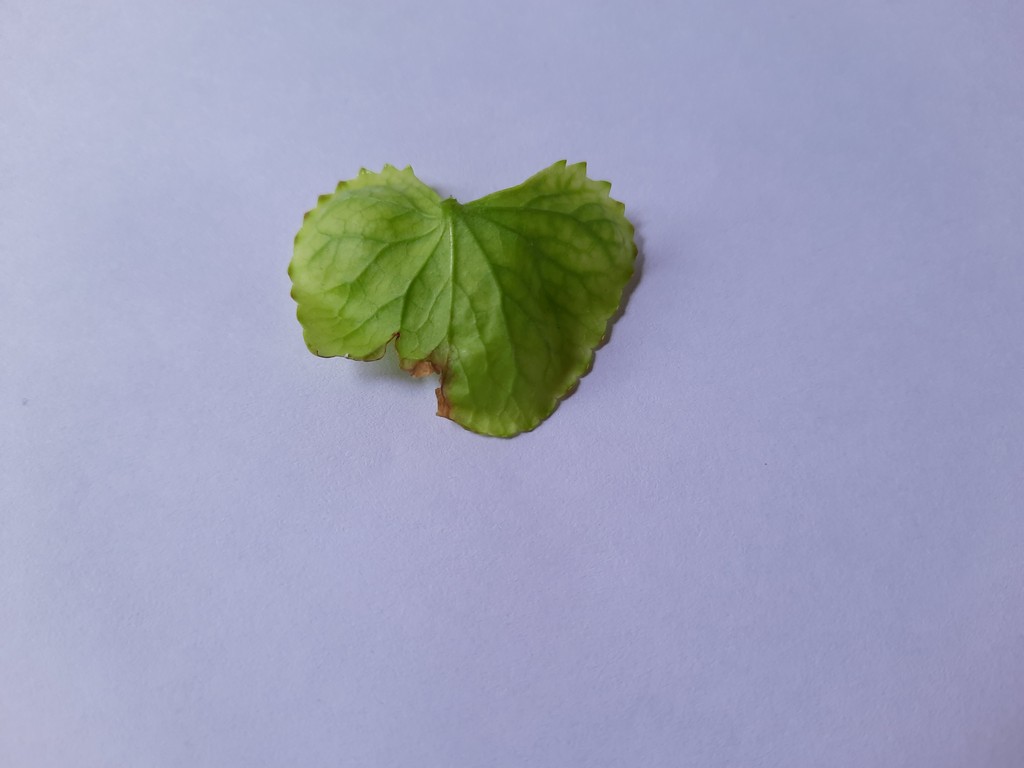
Label: Unhealthy